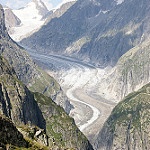
Label: glacier